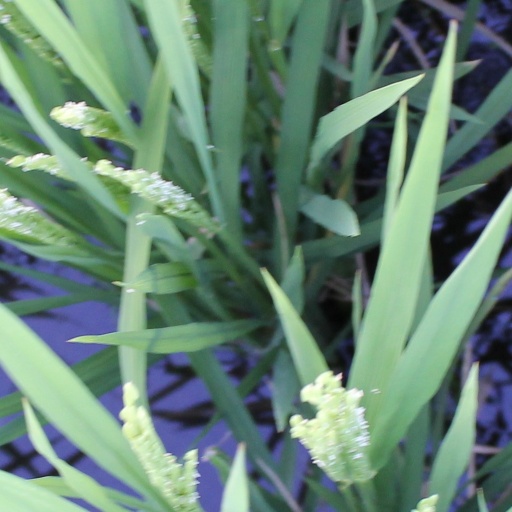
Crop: rice